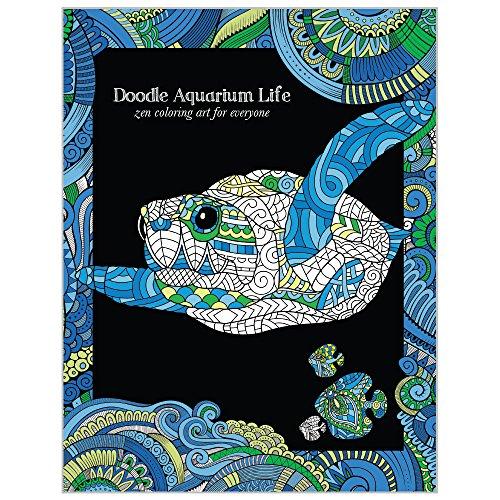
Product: Tree-Free Greetings Adult Coloring Book: Aquarium and Ocean Animal Designs: Stress Relief, Mindfulness and Relaxation for Grown Ups and Kids (DB13801)
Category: Toys & Games | Arts & Crafts
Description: Color your stress away with this adult coloring book featuring designs that will have you relaxing in no time.
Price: $7.49
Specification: ASIN:B06WRPB85M|ShippingWeight:6.9ounces(Viewshippingratesandpolicies)|DomesticShipping:Currently,itemcanbeshippedonlywithintheU.S.andtoAPO/FPOaddresses.ForAPO/FPOshipments,pleasecheckwiththemanufacturerregardingwarrantyandsupportissues.|InternationalShipping:ThisitemcanbeshippedtoselectcountriesoutsideoftheU.S.LearnMore|DateFirstAvailable:February10,2017